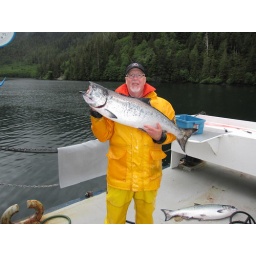
Caught in deep water off west coast of island